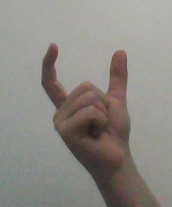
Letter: nun